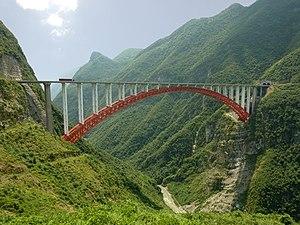
Le pont de Zhijinghe dans la province du Hubei, Chine
Cette liste des ponts en arc les plus grands au monde recense les ponts en arc présentant des portées supérieures à 200 m, classées par ordre décroissant de longueur. Cet indicateur de classement est le plus couramment utilisé pour hiérarchiser les ponts en arc. Si un pont a une longueur de travée supérieure à un autre, ce n'est pas pour autant que sa longueur de rive à rive ou de culée à culée est supérieure à celle de celui-ci.
Un pont en arc est un pont, à savoir une construction qui permet de franchir une dépression ou un obstacle, dont la ligne de la partie inférieure, est en forme d'arc. Dans ces ponts, l'ensemble des charges permanentes ou temporaires appliquées au pont est repris dans l'arc en compression pour être transféré sur les appuis en rives, les culées.
Le pont de Zhijinghe franchit la Zhijinghe River près de Dazhipingzhen dans la municipalité de Hubei en République populaire de Chine. Il s'agit d'un pont en arc de type CFST à tablier porté avec une portée principale de 430 m, et figure parmi les plus grands ouvrages réalisés suivant cette technique.